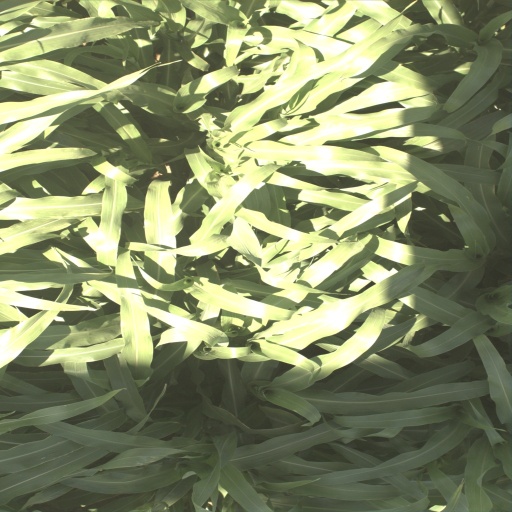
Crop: sorghum